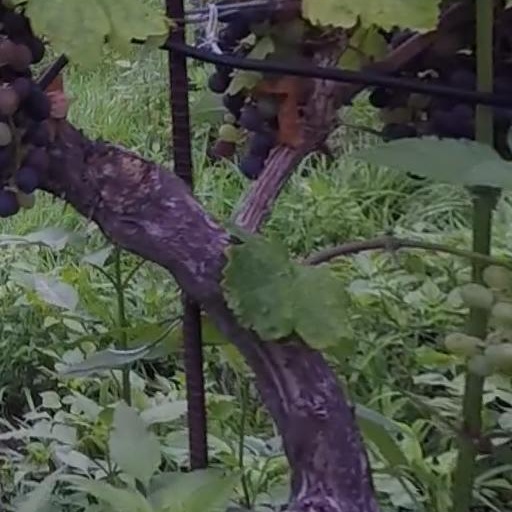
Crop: grape